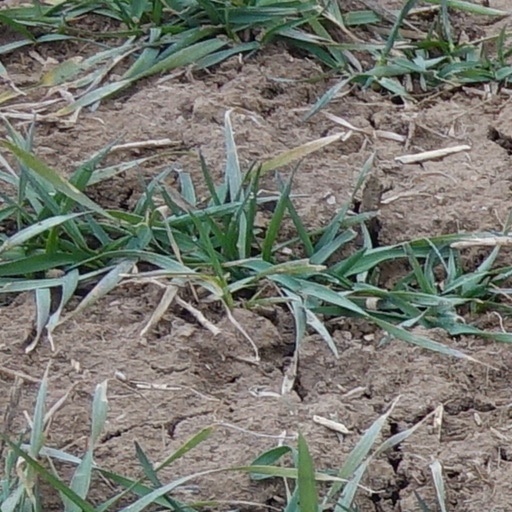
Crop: wheat